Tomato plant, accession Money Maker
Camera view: bottom (45 deg); turntable rotation: 300 degrees
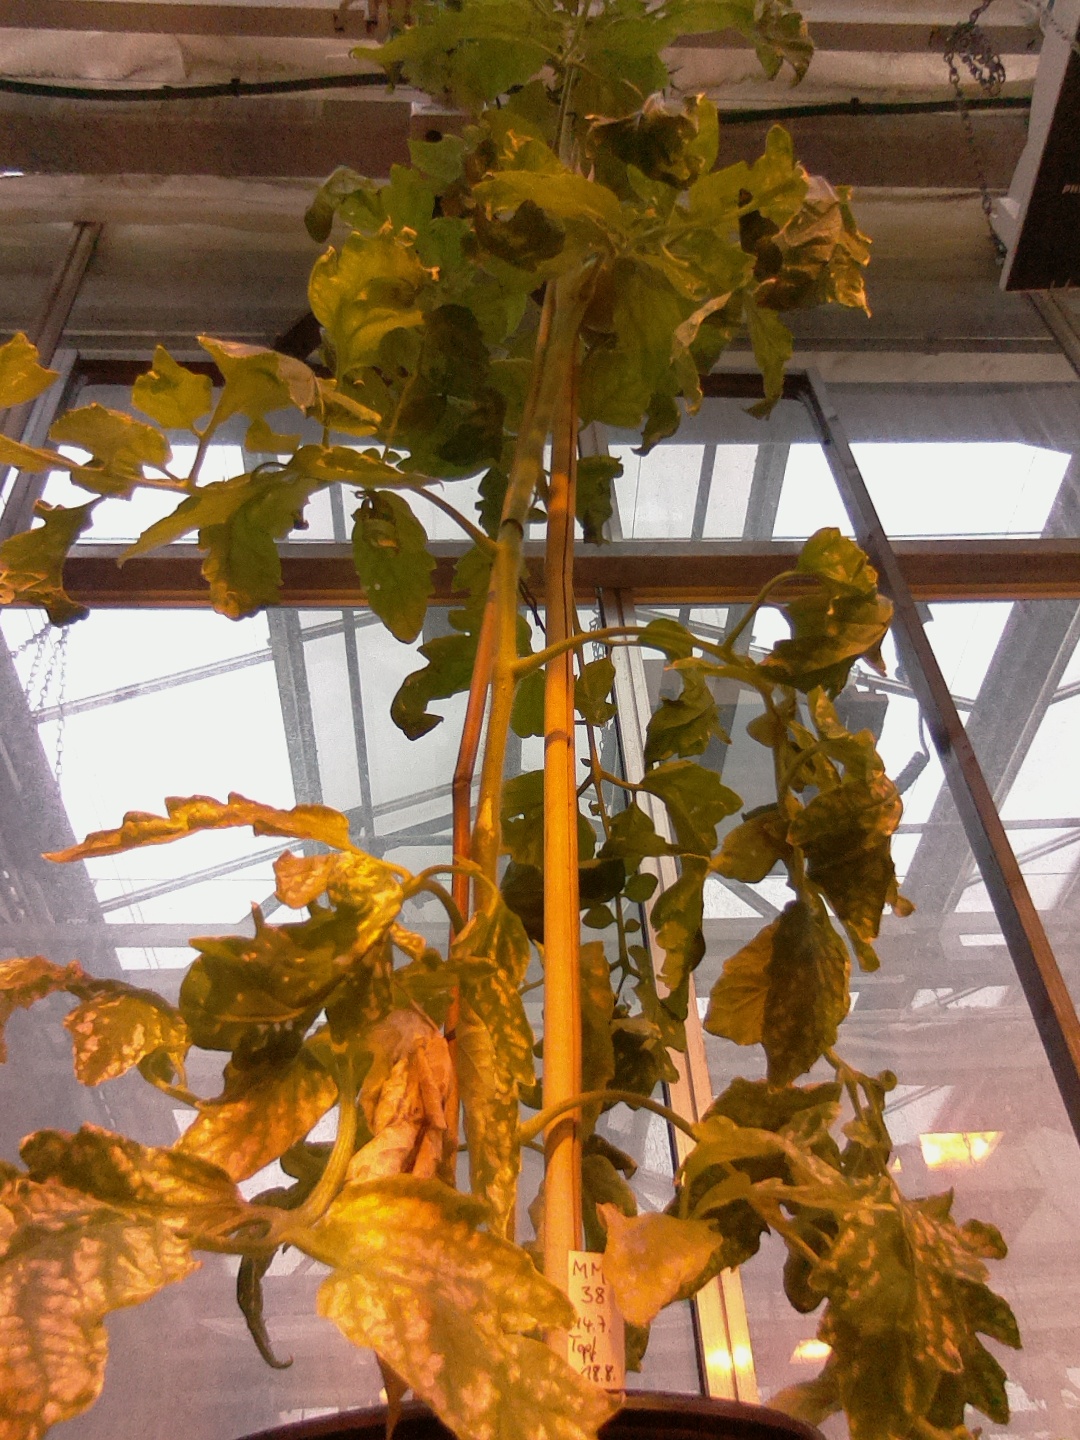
BBCH growth stage 75: 50%-60% of final fruit size